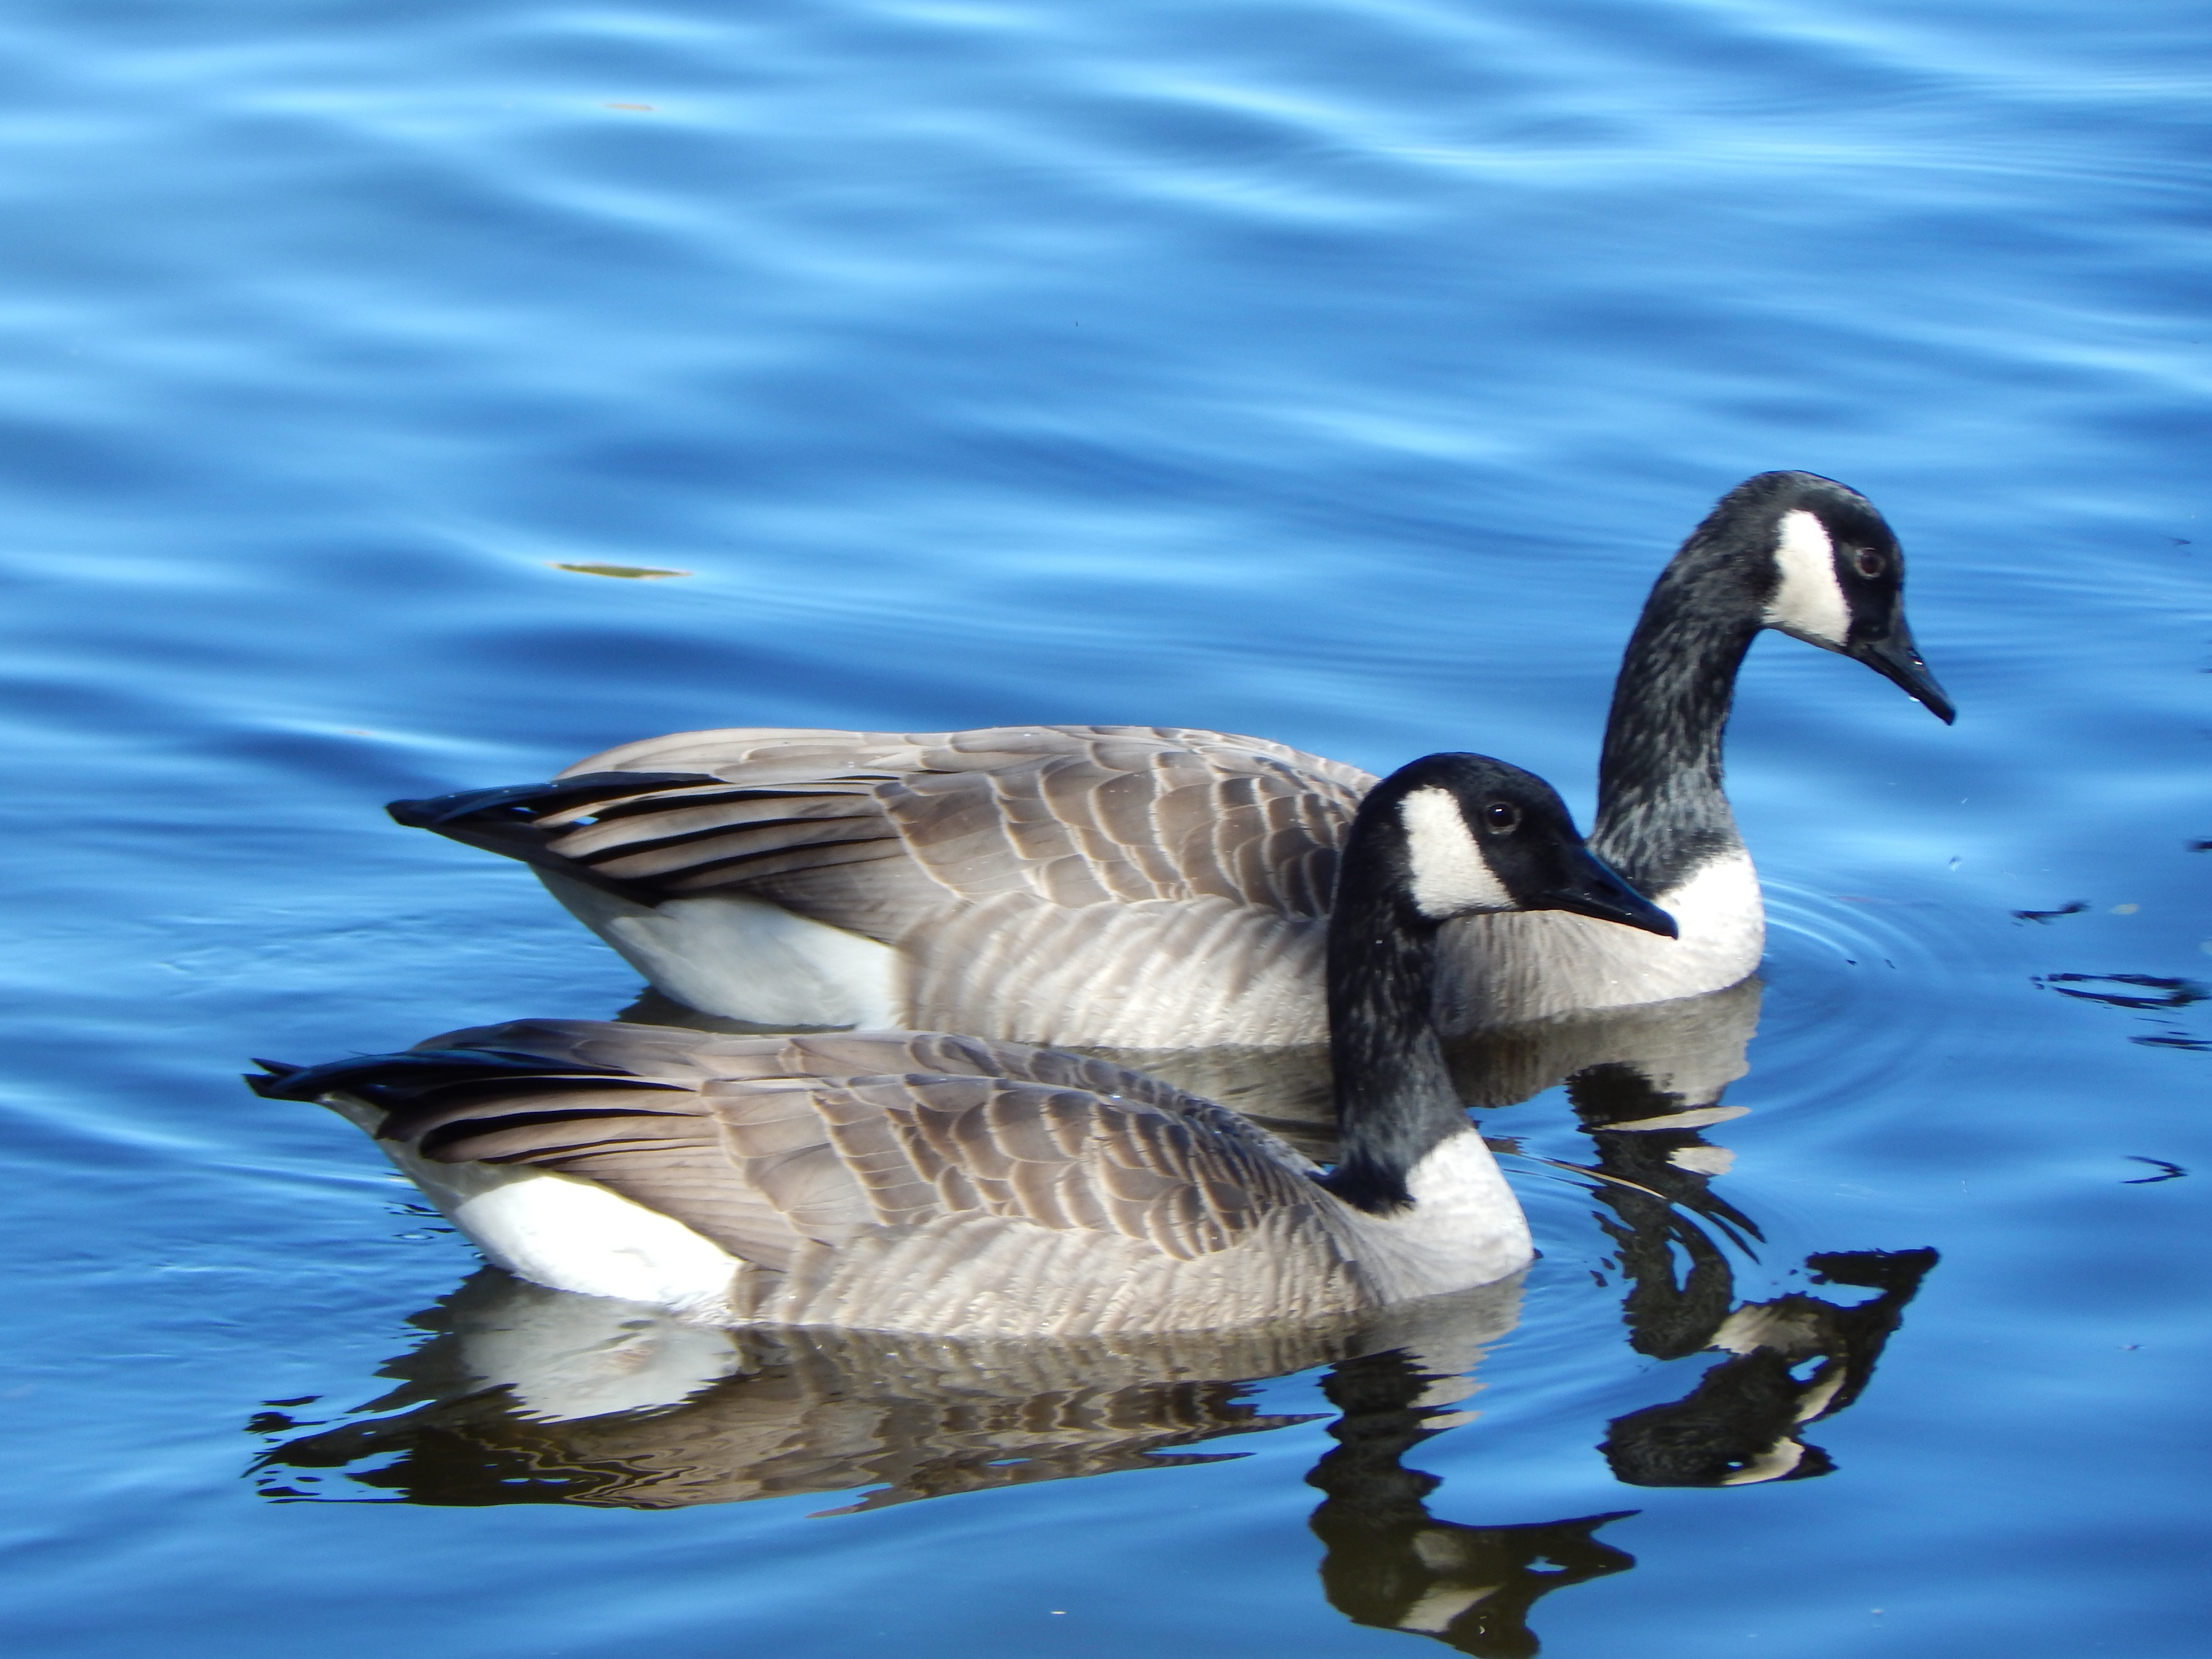
water, nature, bird, wing, lake, wildlife, reflection, beak, blue, fauna, duck, feathers, canada, goose, geese, vertebrate, waterfowl, water bird, mallard, wildfowl, canada goose, ducks geese and swans, seaduck